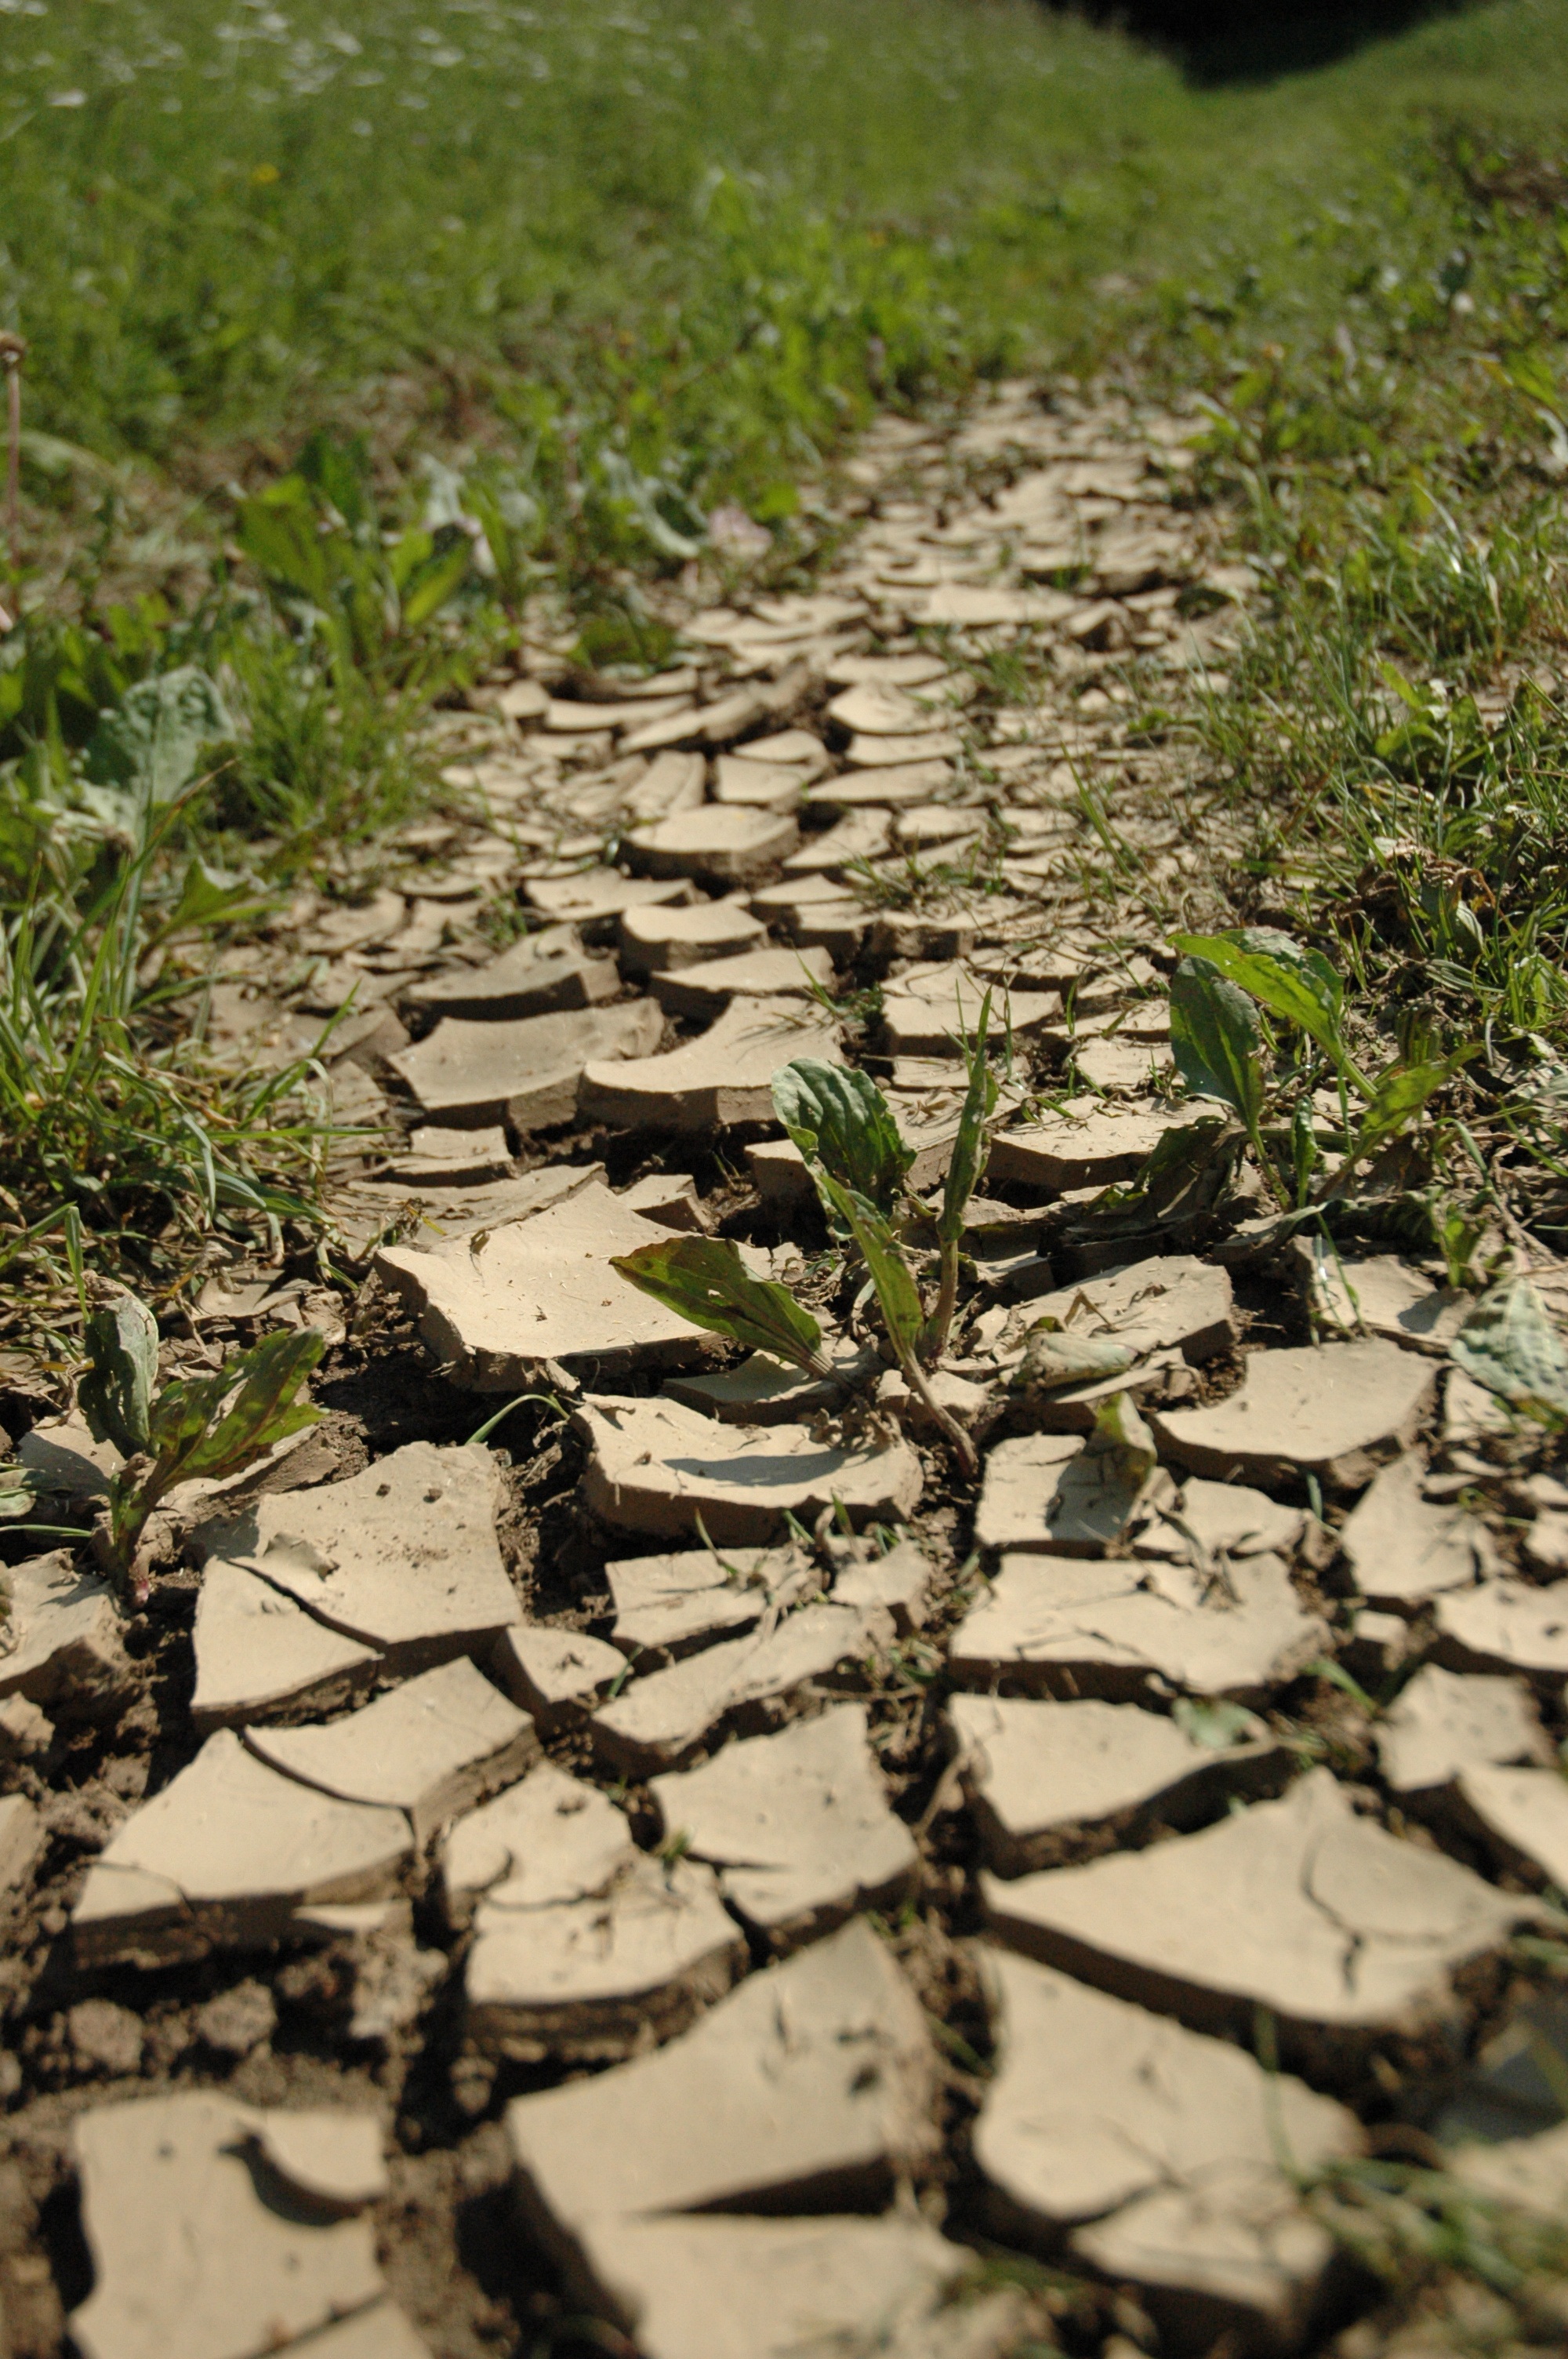
tree, nature, grass, plant, leaf, flower, land, dry, environment, green, natural, soil, botany, garden, flora, earth, drought, desiccated